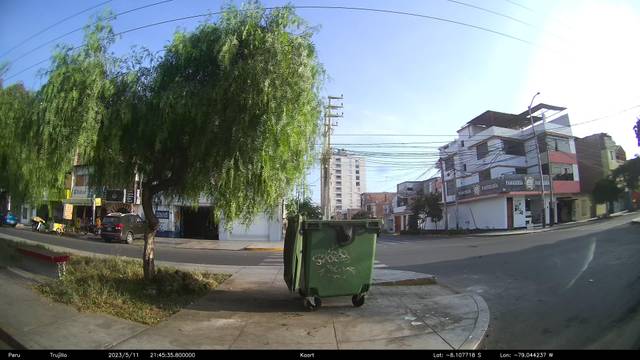
Region: Peru
Coordinates: -8.108, -79.044